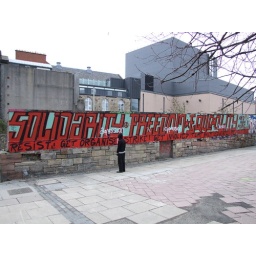
I like the white surtitles, and the small person who ran in front of it when I started taking photos.